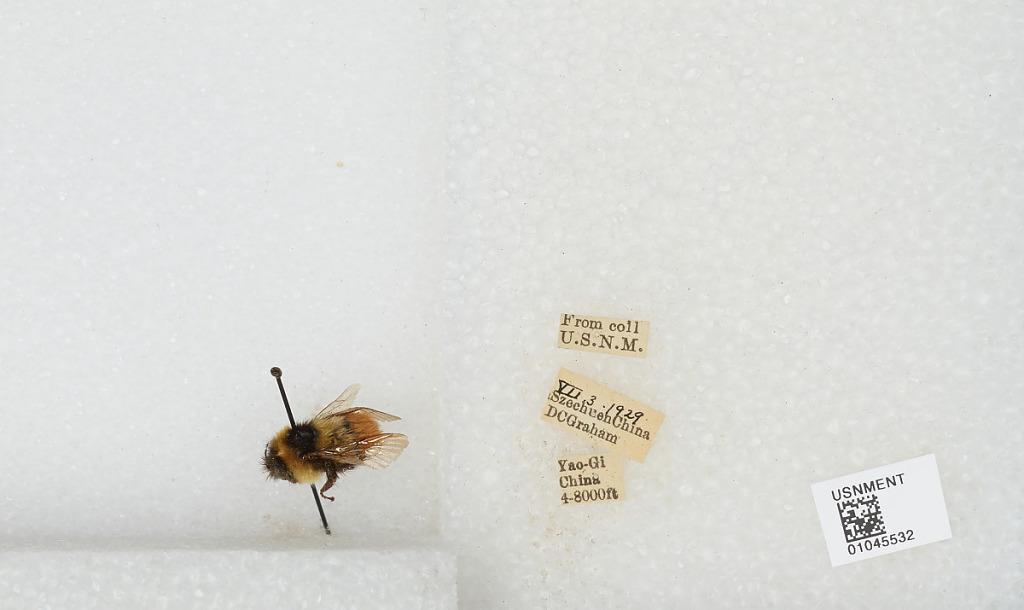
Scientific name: Bombus sp.
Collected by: D. Graham
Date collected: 1929-7-3
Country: China
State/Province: Sichuan
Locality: Yao-Gi